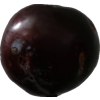
Label: plum